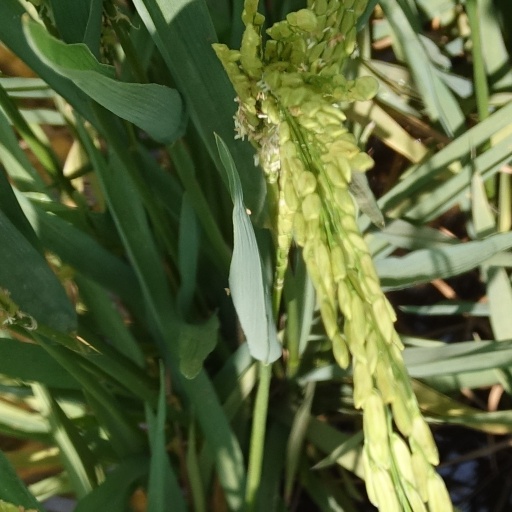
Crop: rice